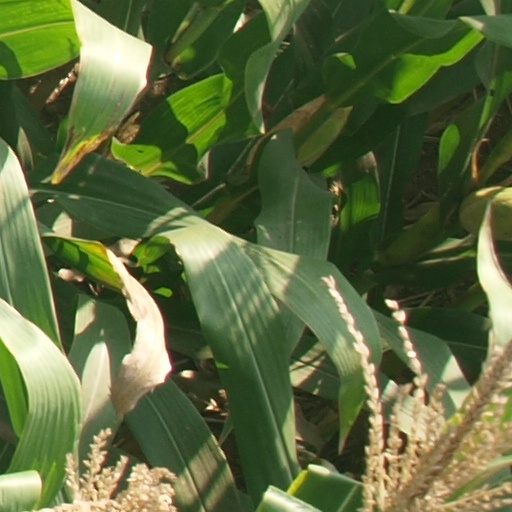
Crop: maize; corn